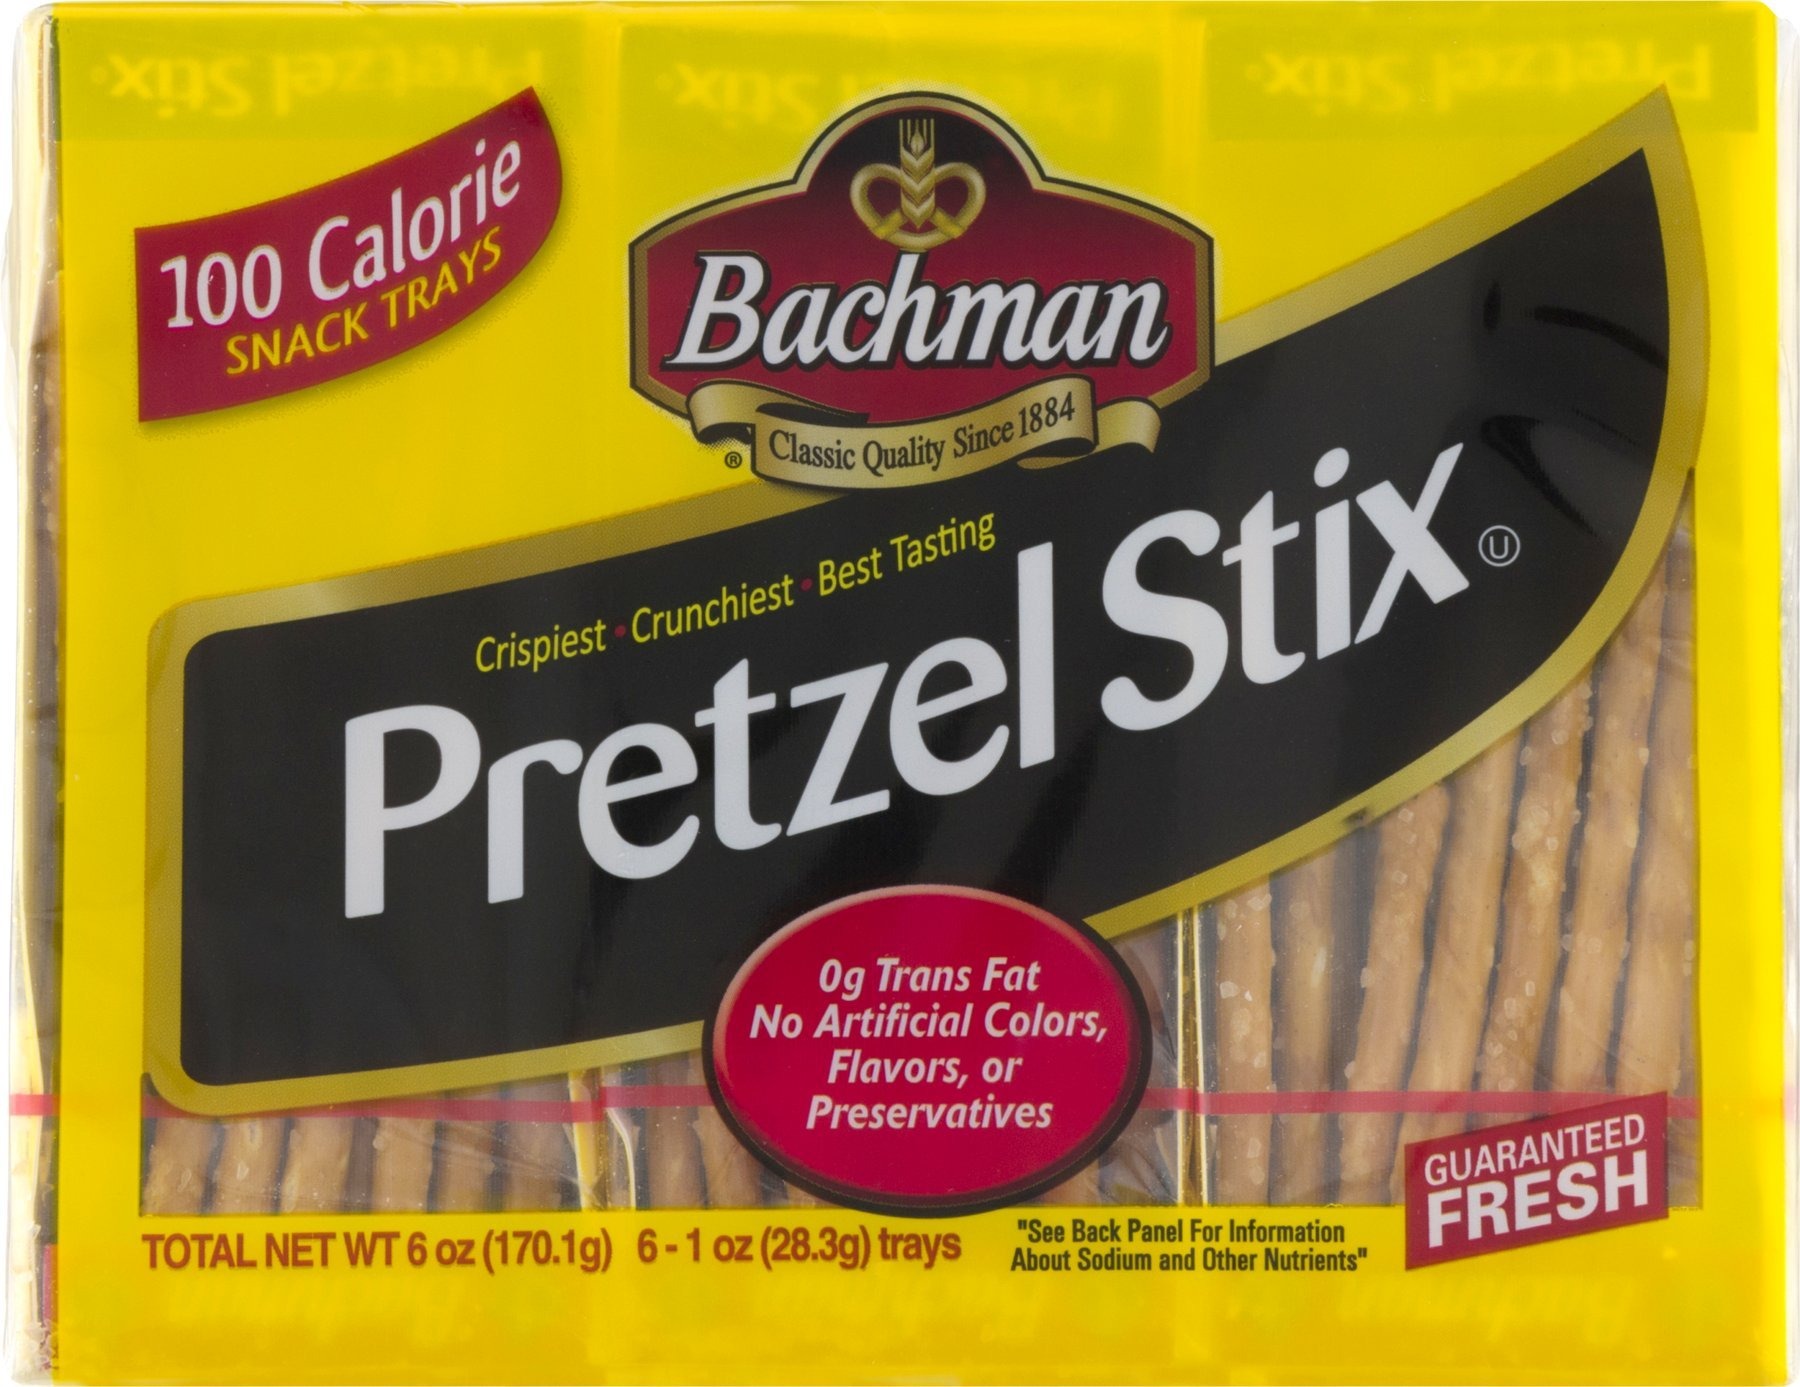
Item Name: Bachman Pretzel Stix 6-1 oz. Trays (6 Packages)
Bullet Point 1: Bachman Classic quality since 1884
Bullet Point 2: For the crispiest, crunchiest best tasting pretzels.
Bullet Point 3: All Natural - Our pretzels are made from the finest ingredients and cooked to perfection!
Bullet Point 4: No Preservatives, No Trans Fat - Bachman's has removed all preservatives and trans fats from our pretzels
Product Description: You will receive 6 packages of Bachman Pretzel Stix, each package has six 1 ounce trays. Family owned and operated, Bachman has a long tradition of creating the highest quality snack foods. We use only the finest ingredients and our products are always unconditionally guaranteed. There are no artificial colors, flavors, or preservatives.
Value: 36.0
Unit: Ounce

Price: 20.49